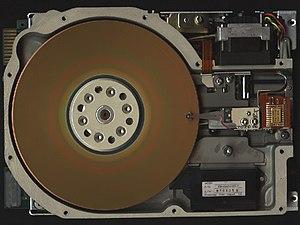
"Le ST-506 est le premier disque dur utilisant des disques de 5¼"" de diamètre. Construit par Shugart Technology à partir de 1980, ce disque dur avait une capacité de 6,38 Mo bruts soit 5 Mio une fois formaté.